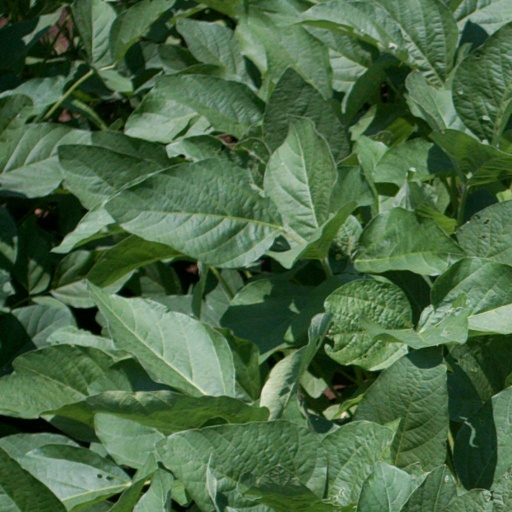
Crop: soybean